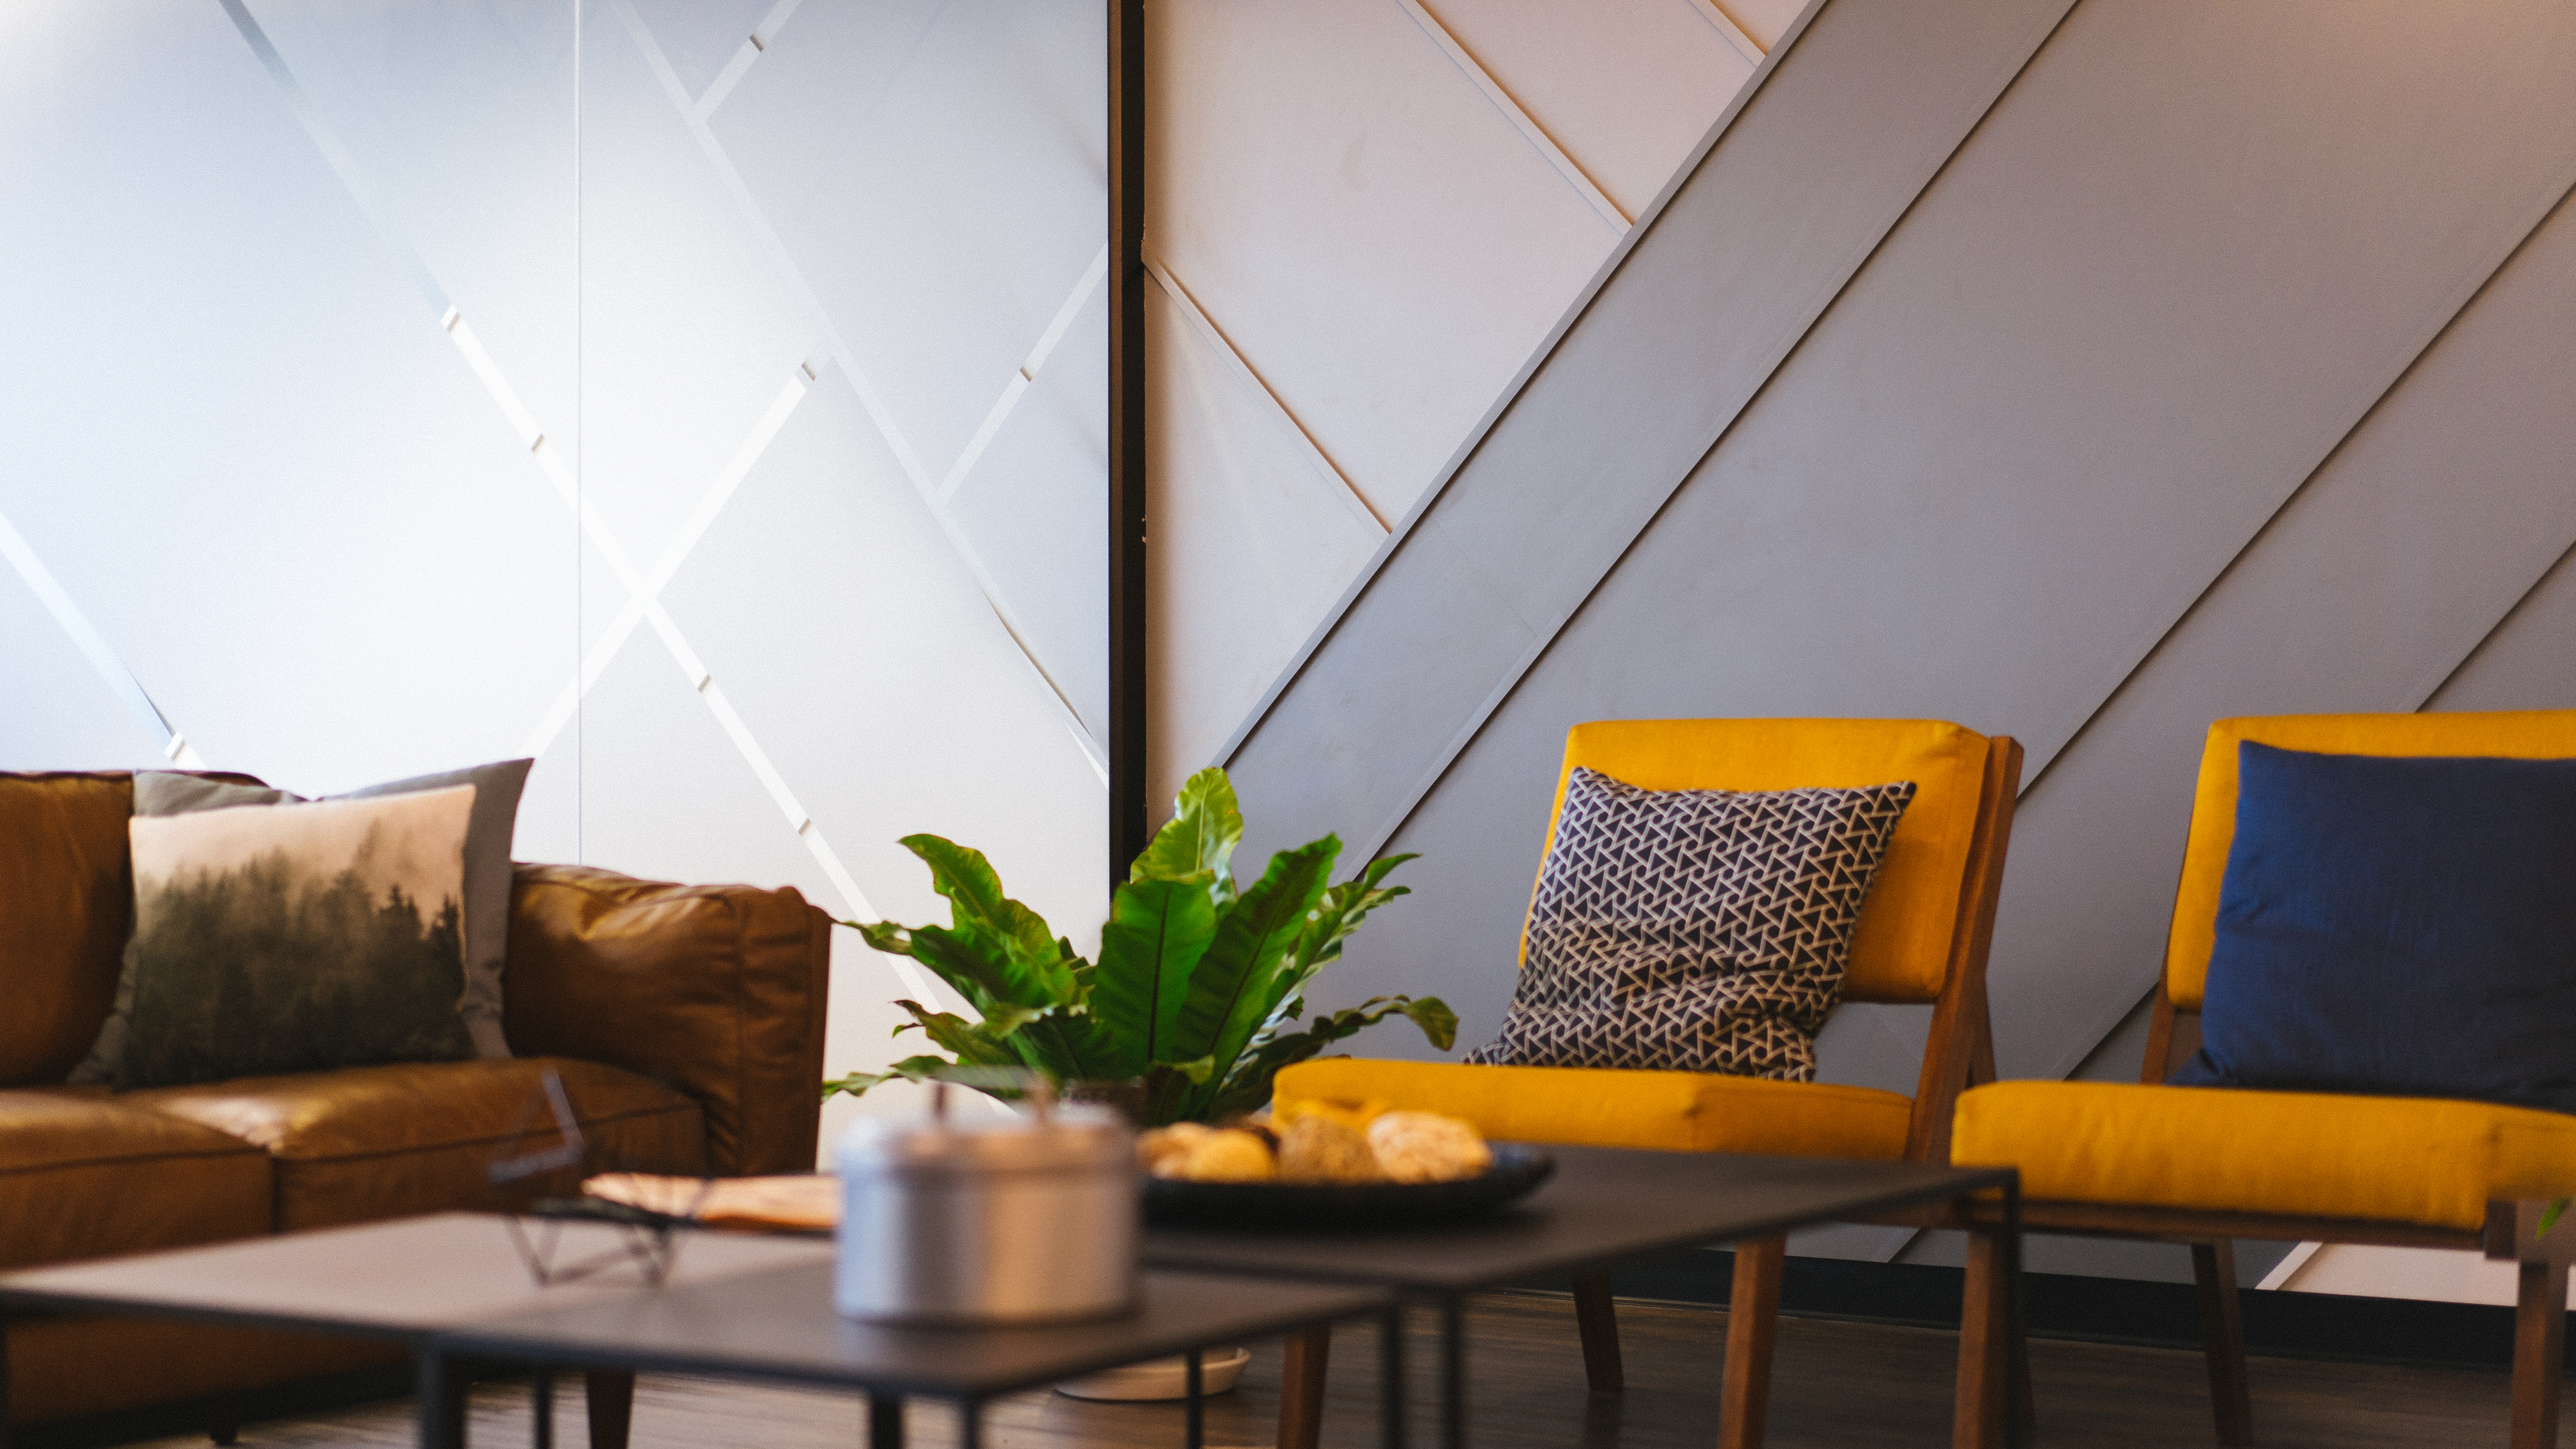
chair, interior, home, wall, property, living room, furniture, room, yellow, decor, apartment, coffee table, interior design, design, estate, window covering